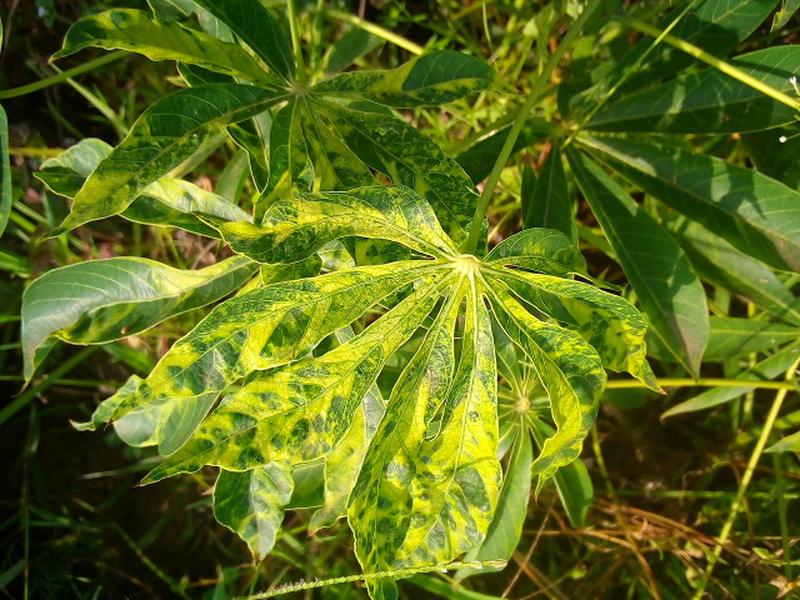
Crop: cassava
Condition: mosaic_disease